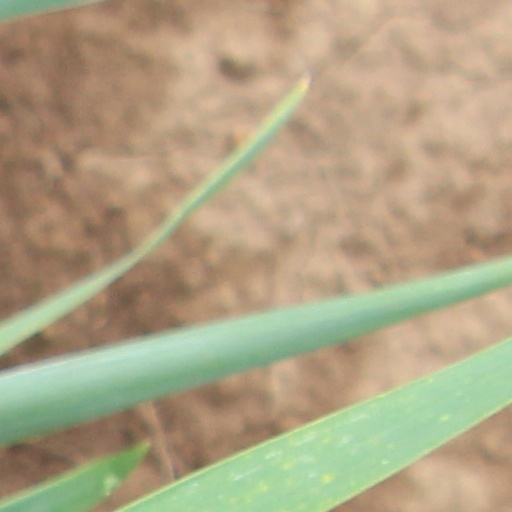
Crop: wheat